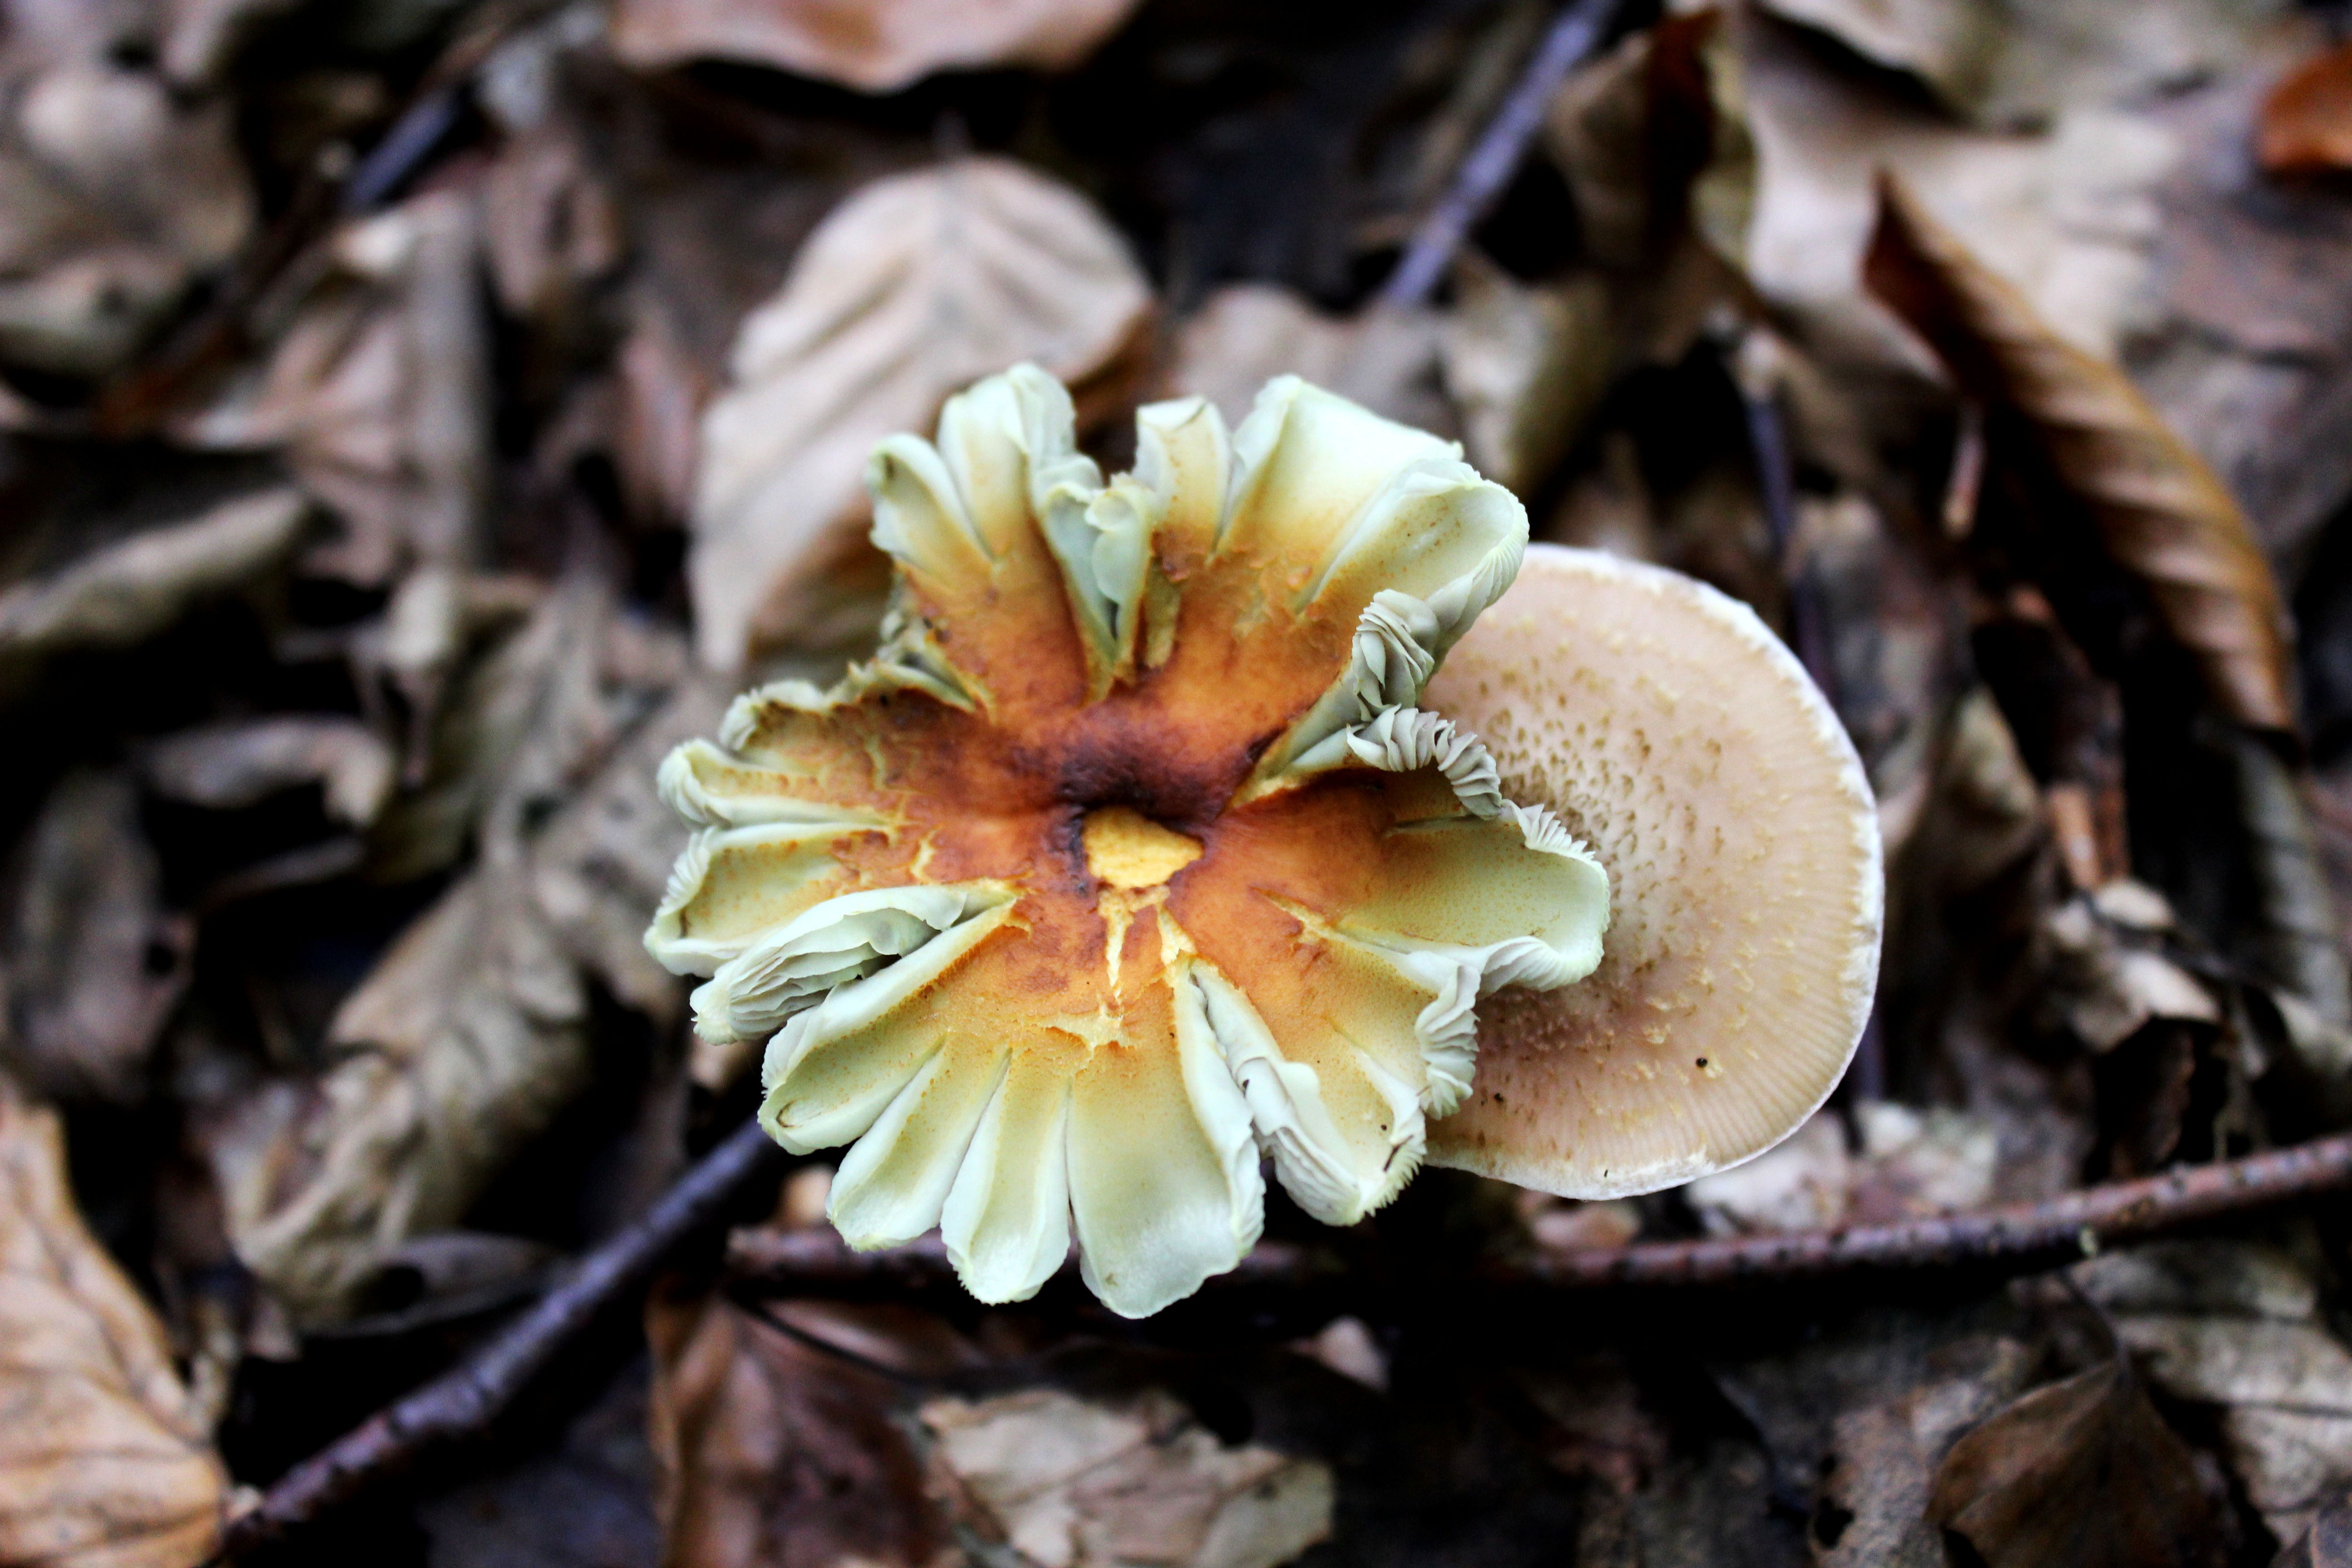
nature, forest, blossom, plant, leaf, flower, petal, spring, autumn, botany, mushroom, flora, wildflower, close up, forest floor, fungus, forest mushroom, macro photography, plant stem